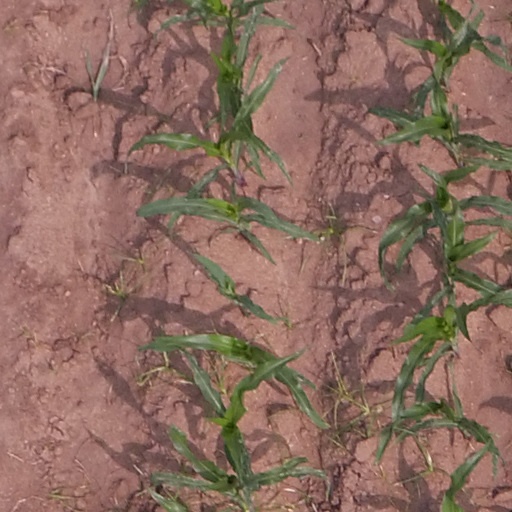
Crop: maize; corn